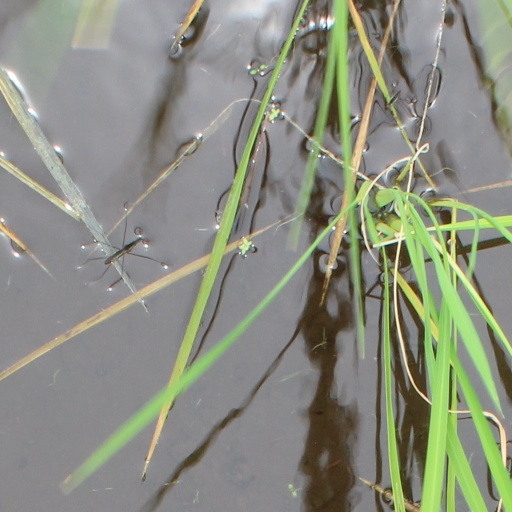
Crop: rice